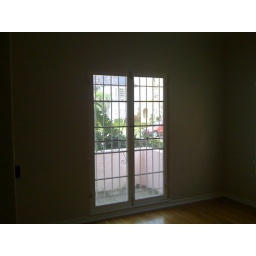
French windows in Elizabeth's office going out to front patio